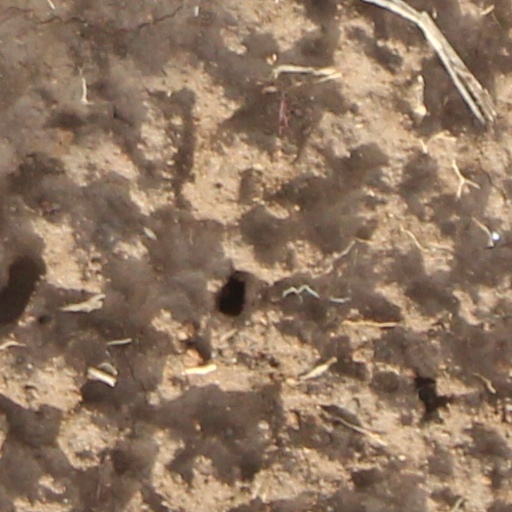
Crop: wheat